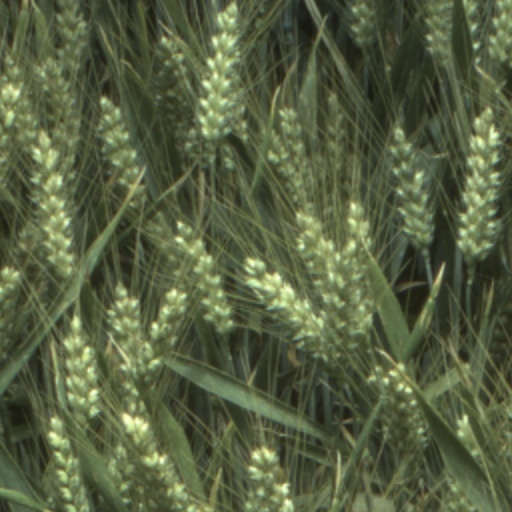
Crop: wheat